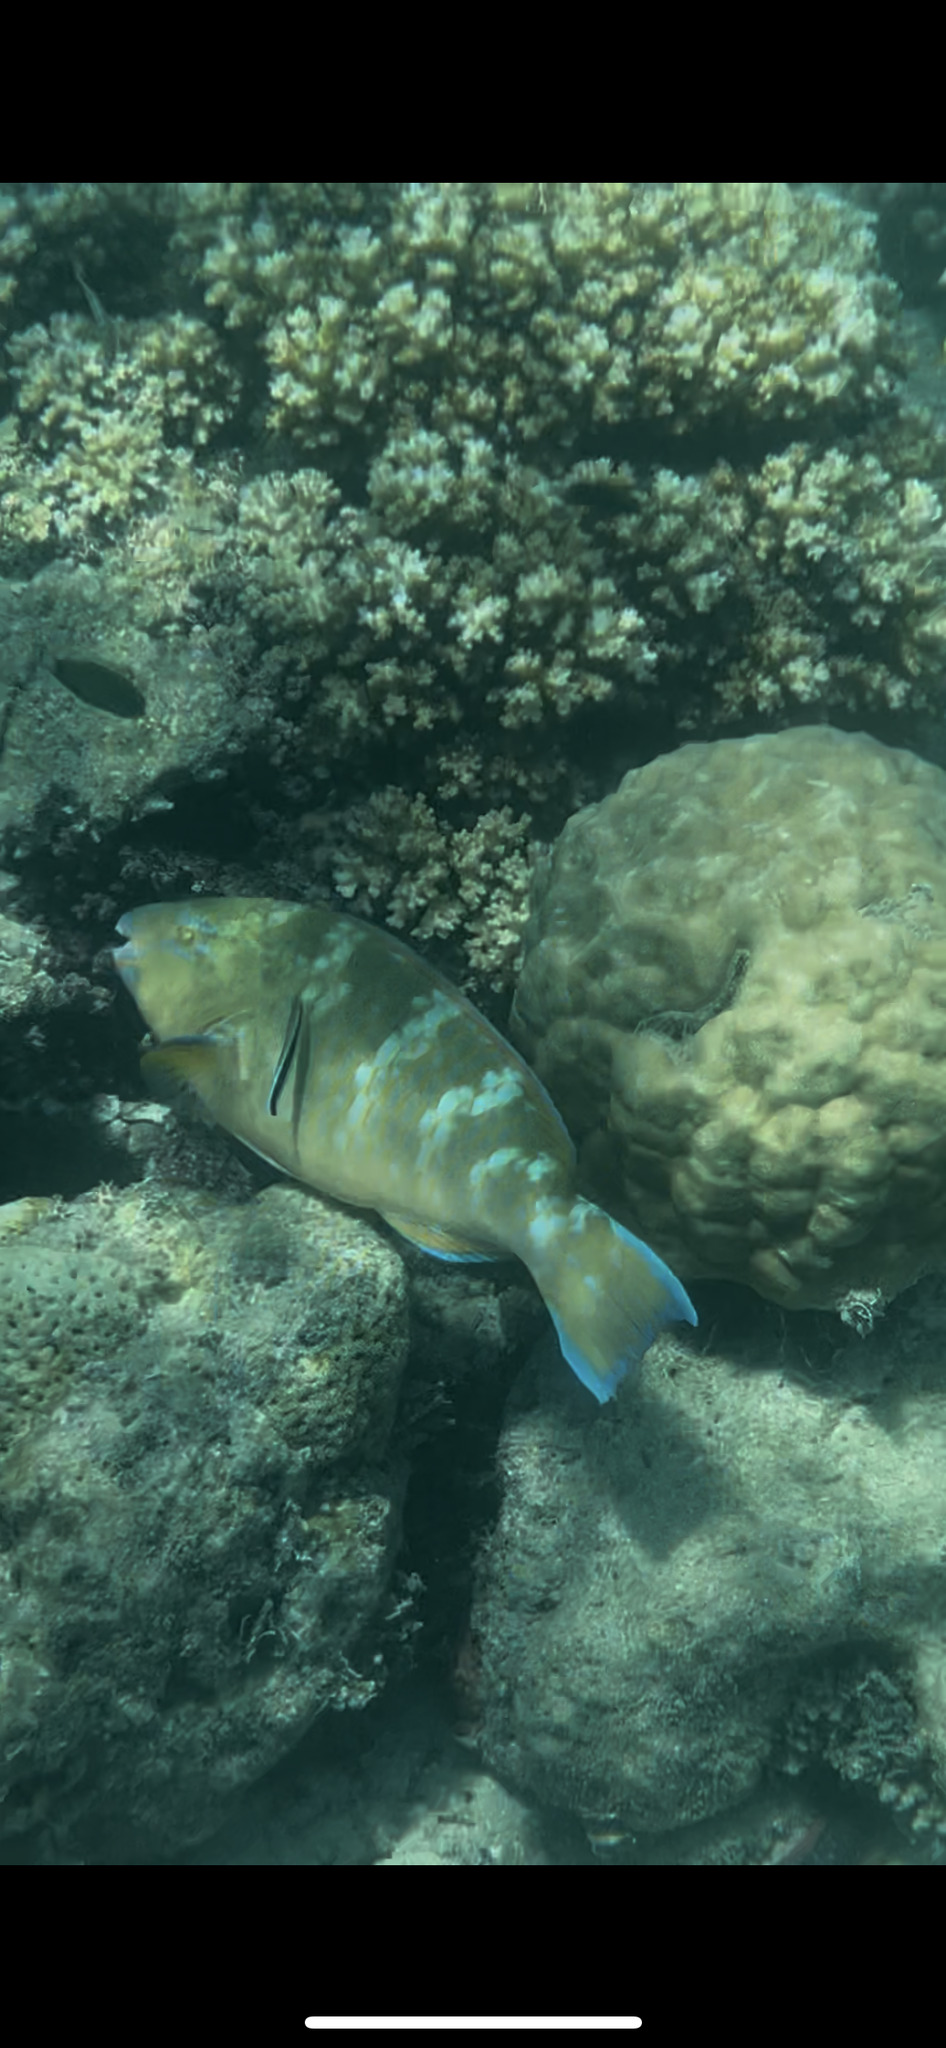
Scarus ghobban (Blue-barred Parrotfish)